Monach Islands

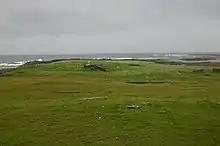
A deserted cottage on the Monach Isles

The islands are of special interest for undisturbed machair and their grey seal population. About 10,000 seals come ashore each autumn to have their pups and mate, making it one of the largest such colonies in the world. There are also a large number of nesting seabirds and a rich flora. Grey herons nest in some of the abandoned buildings. There are no trees on the islands.